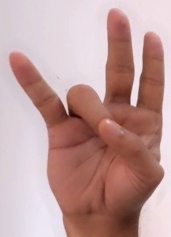
ASL sign: 7